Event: Nepal Earthquake
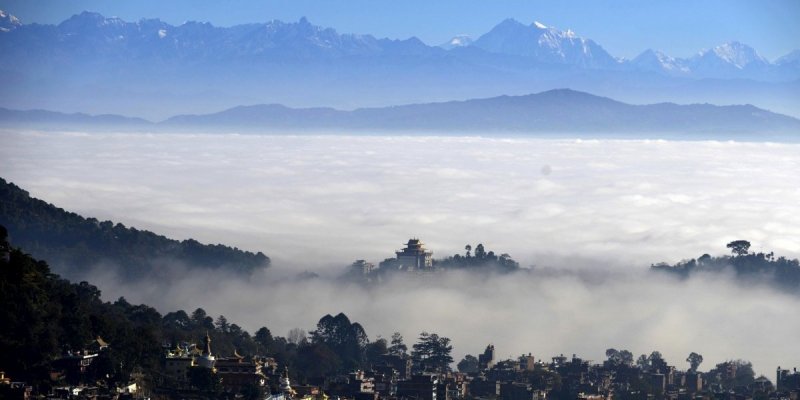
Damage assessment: no_damage